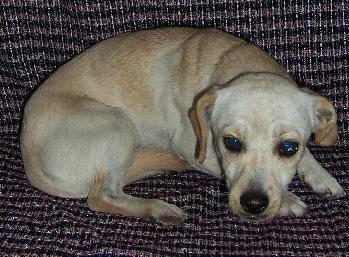
dog